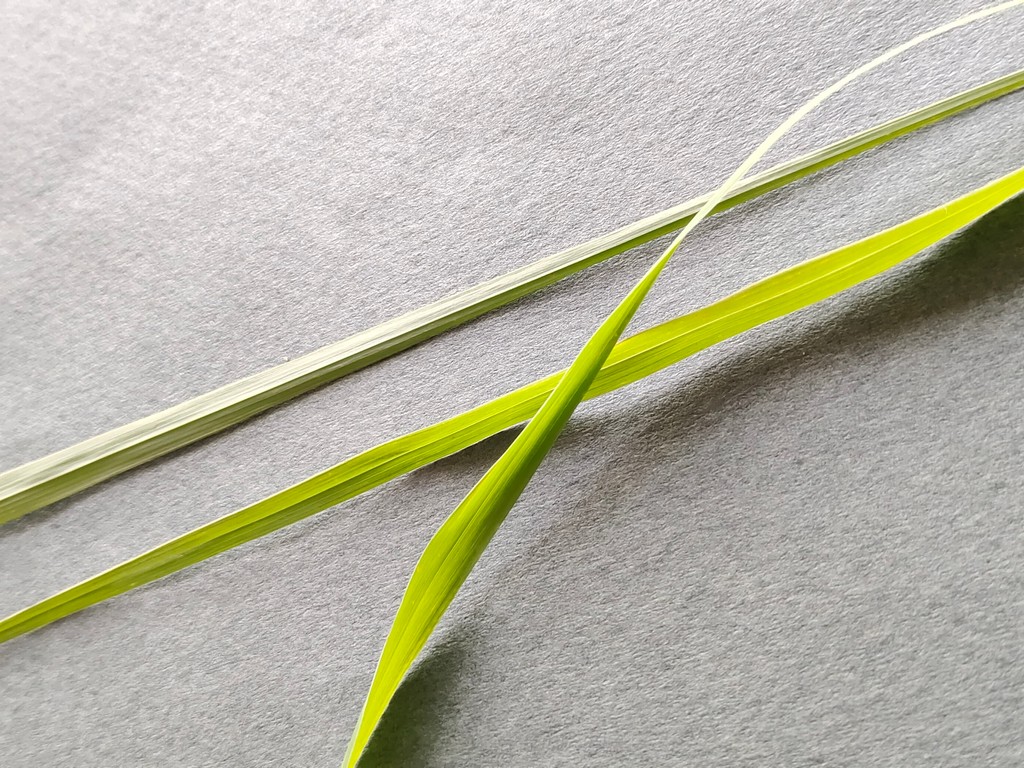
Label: Healthy